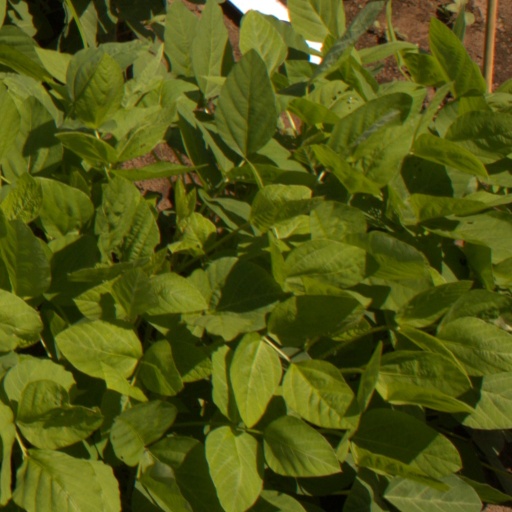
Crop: soybean